People's Liberation Army Navy Surface Force

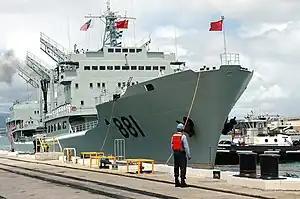
Type 905 replenishment ship (Fuqing-class)

With increasing acquisition of destroyers, submarines, frigates and auxiliary support assets, missile and gun boats mostly disappeared from the PLAN fleet, with numbers reduced dramatically. However new classes of missile attack boats continue to be built to replace older types: